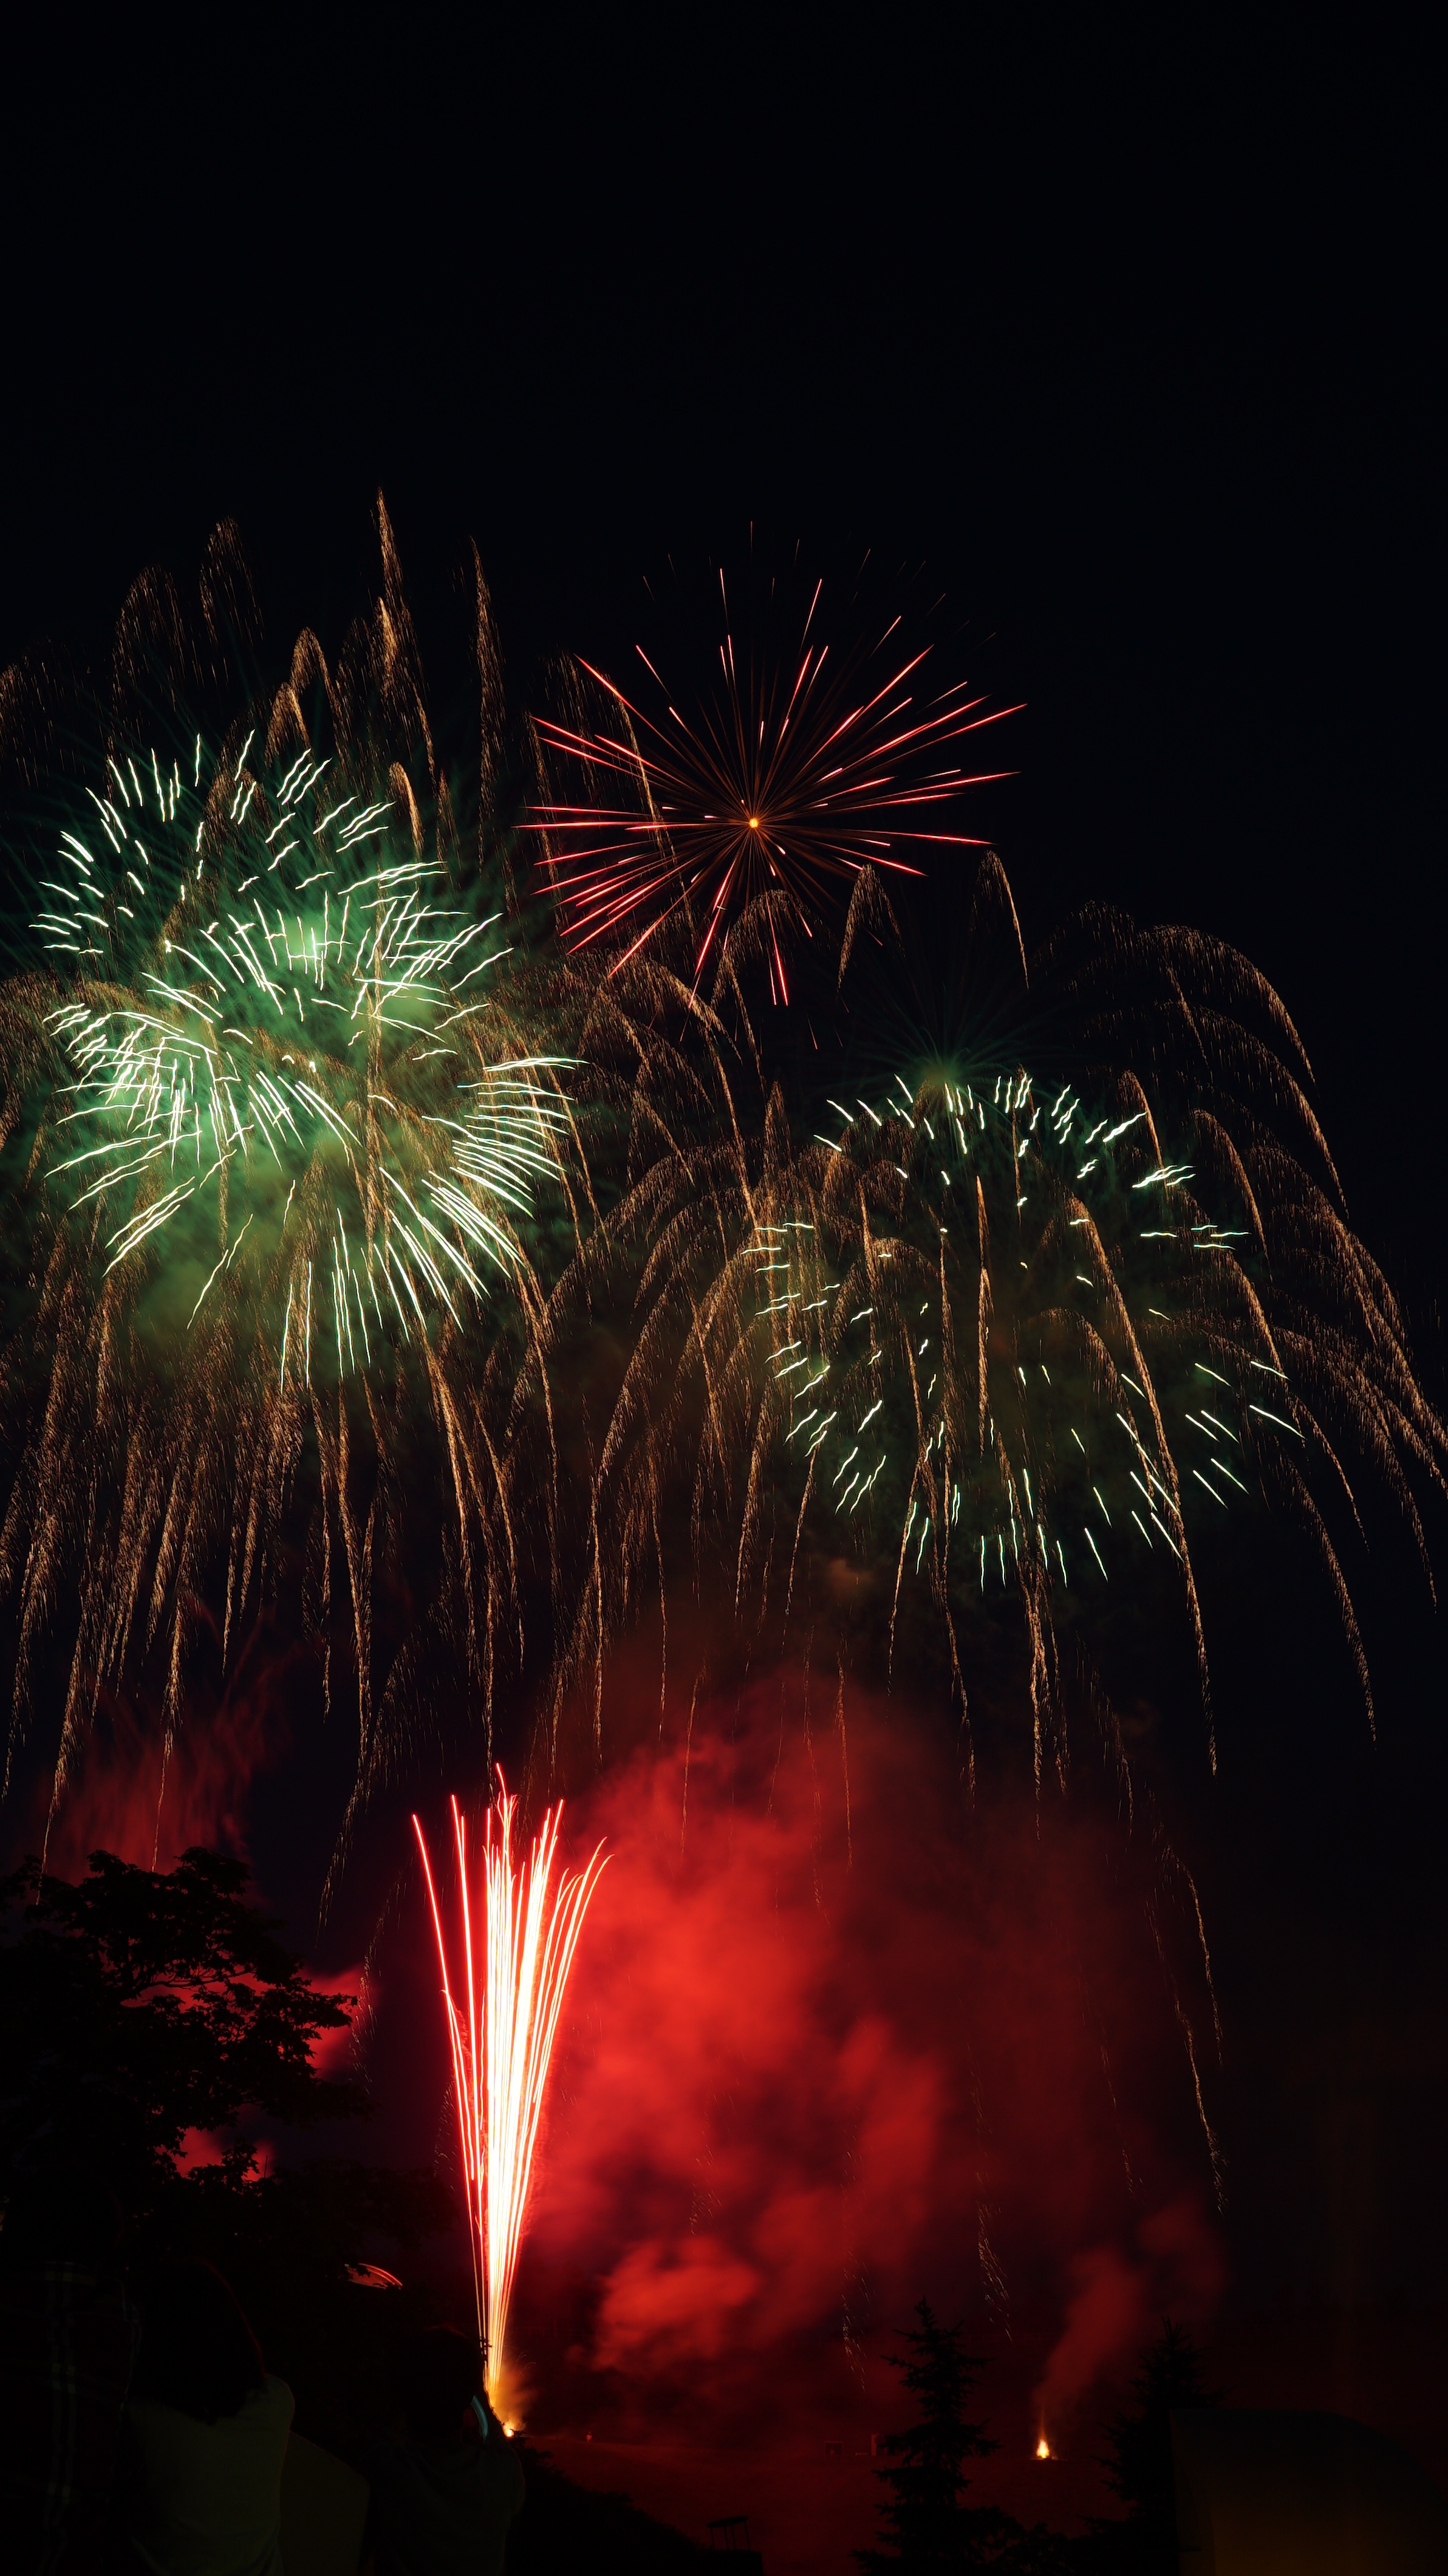
light, night, recreation, night sky, fireworks, event, summer in japan, outdoor recreation